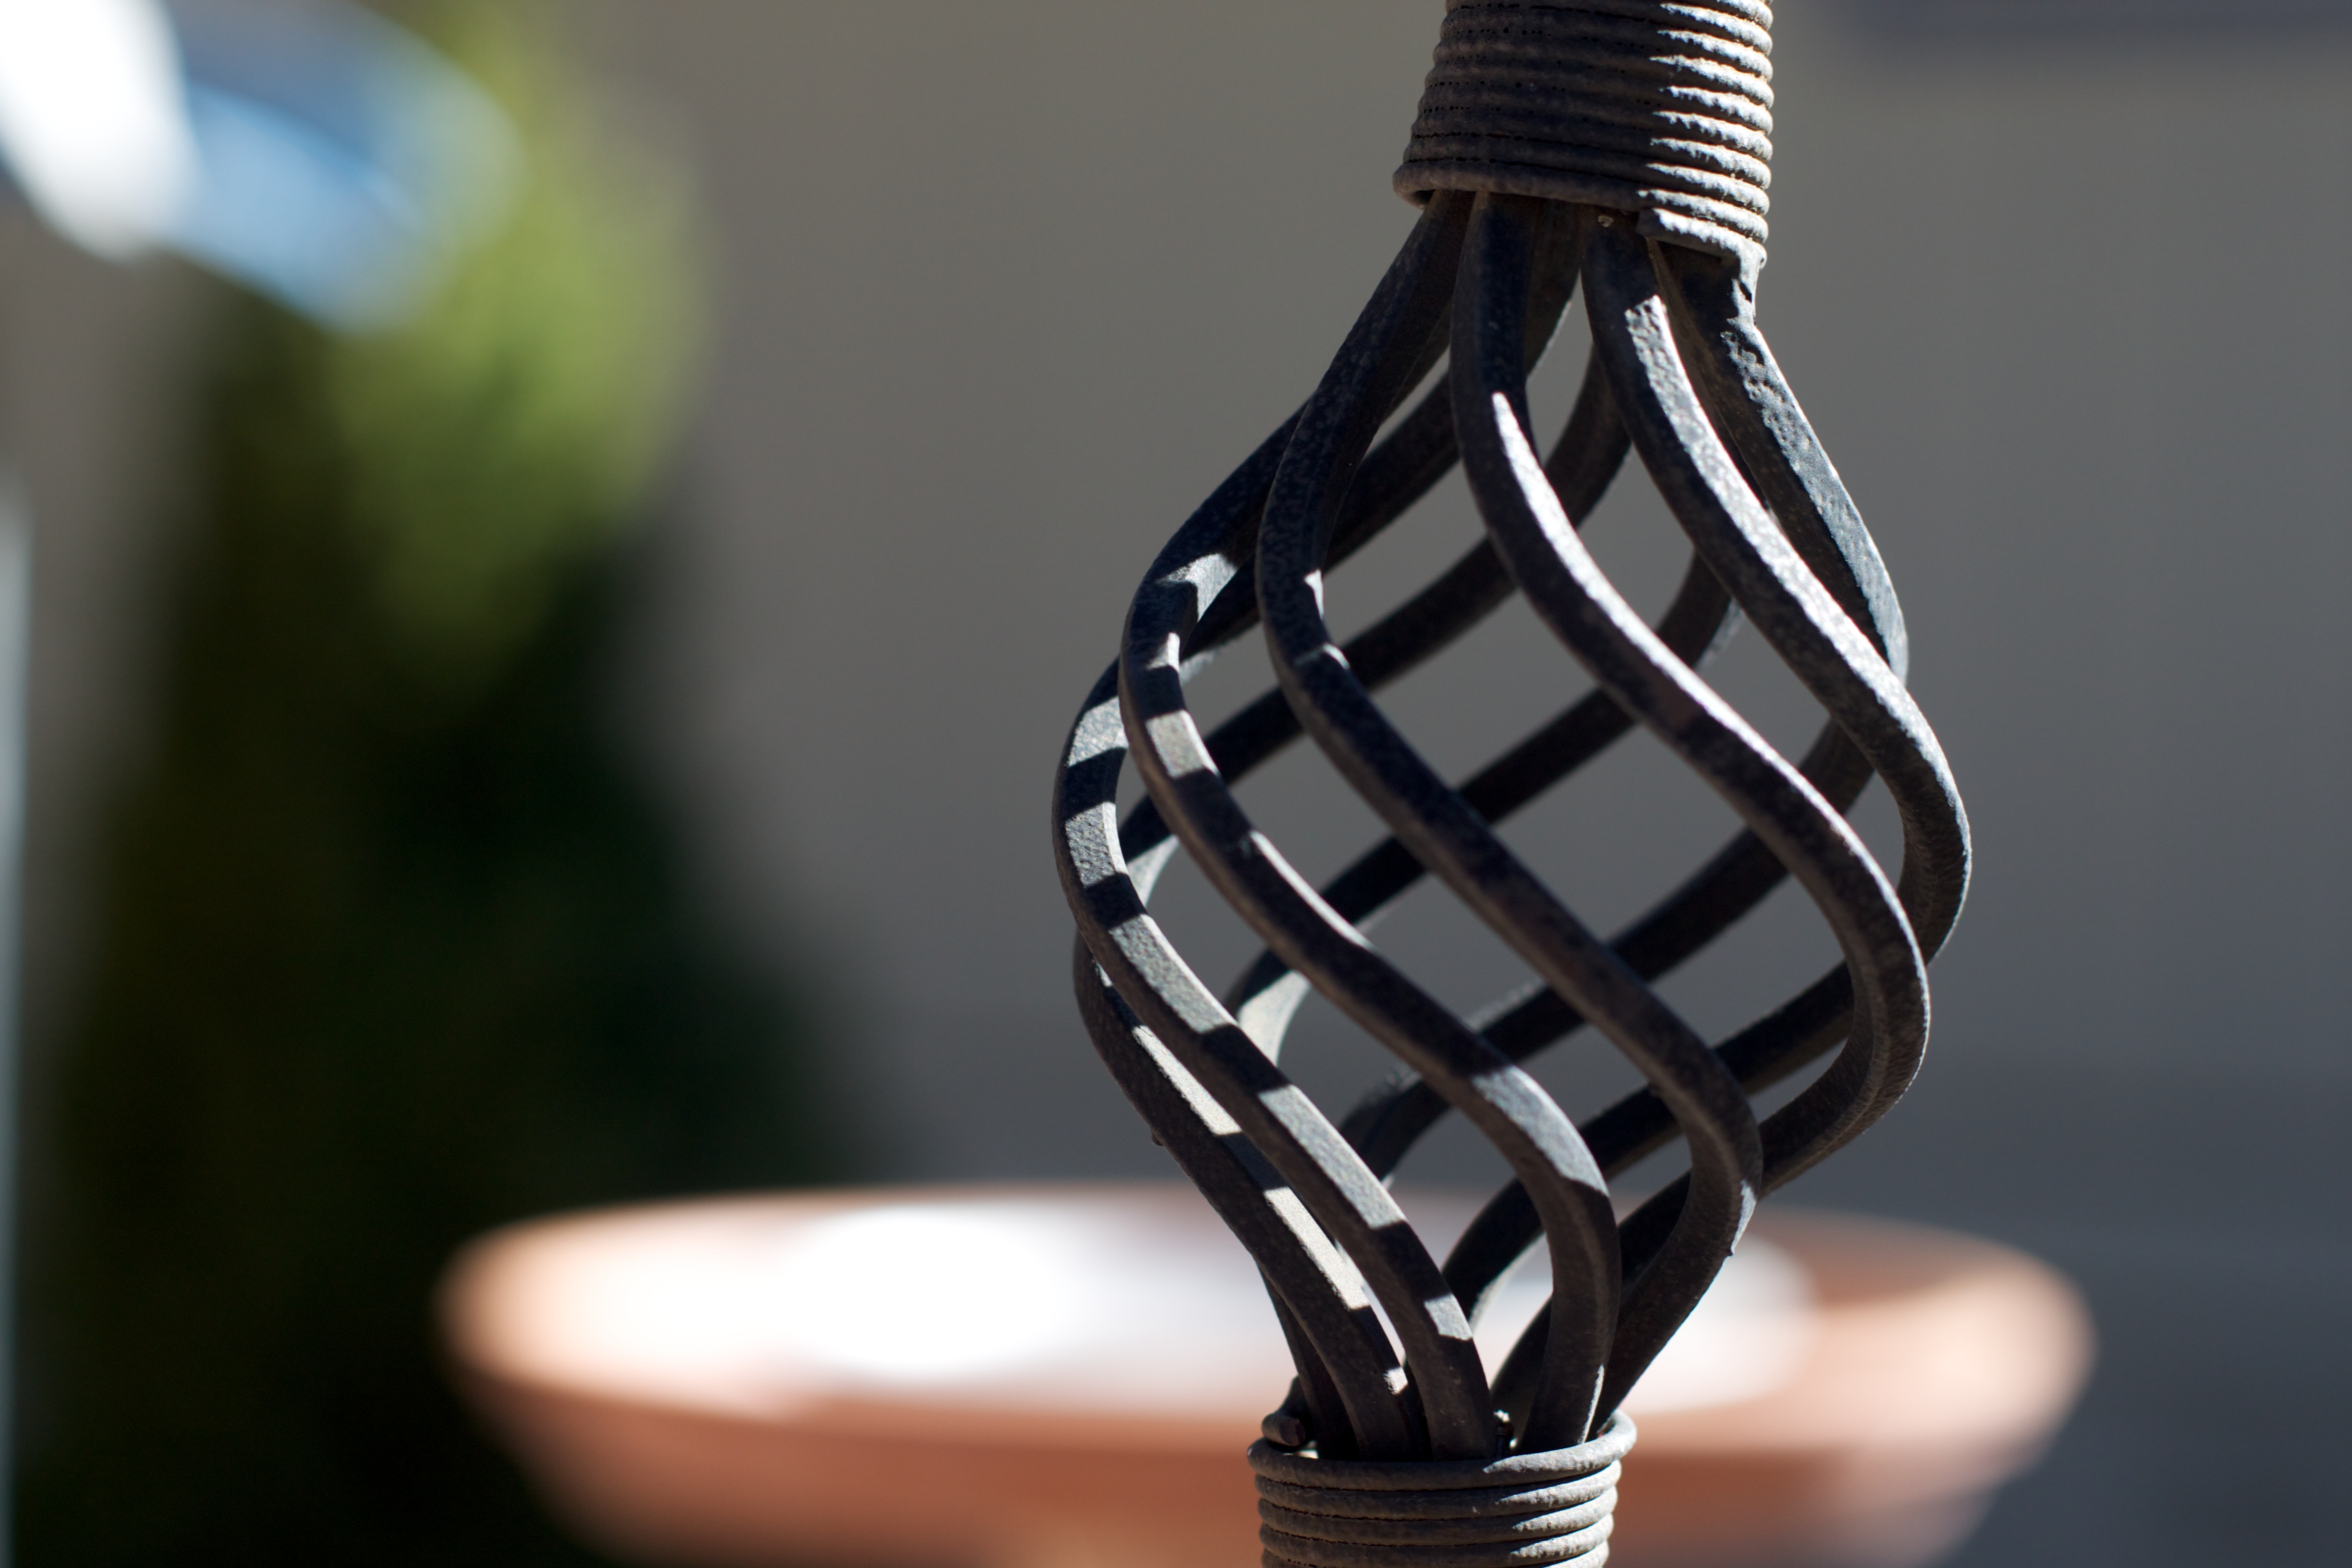
hand, white, bottle, black, lighting, close up